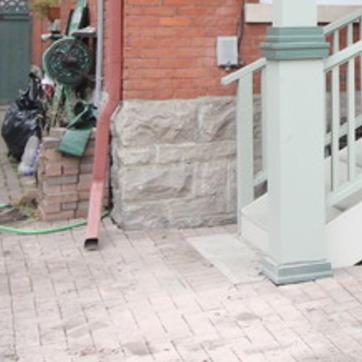
Material: stone